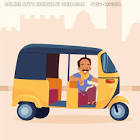
Vehicle type: Auto Rickshaws